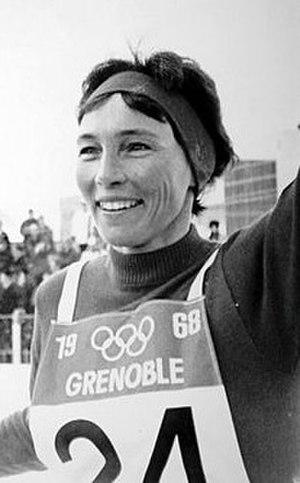
Alevtina Kolchina, née le 11 novembre 1930 à Pavlovski, kraï de Perm, est une fondeuse soviétique. Elle a gagné cinq médailles olympiques dont un titre en relais et deux médailles en individuel. Surtout, elle possède sept titres de championne du monde dont quatre en individuel qui fait d'elle la meilleure fondeuse soviétique des années cinquante.